Wycheproof

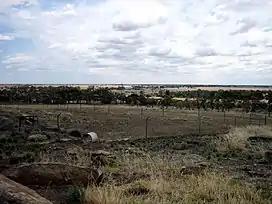
View from the Mount Wycheproof Lookout

Wycheproof is a town in the centre of the Shire of Buloke, in north western Victoria, Australia. As of the , it had a population of 610.